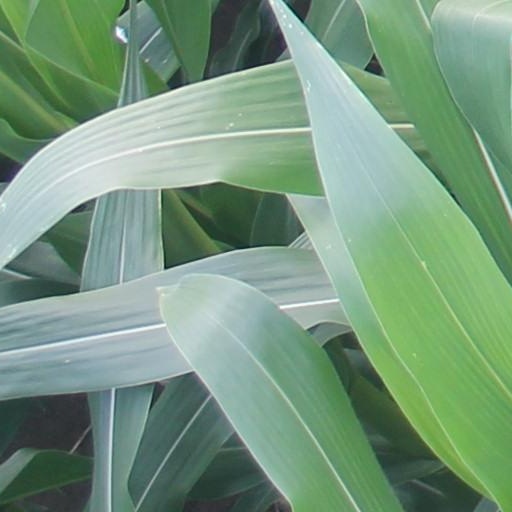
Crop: maize; corn